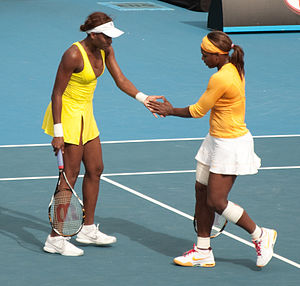
Australian Open 2010
Søstrene Williams
Australian Open 2010 var en tennisturnering, der blev spillet udendørs på hardcourt-underlag. Det var den 98. udgave af Australian Open og den første Grand Slam turnering i 2010. Den blev spillet på Melbourne Park i Melbourne, Australien, fra 19. januar – 1. februar 2010.